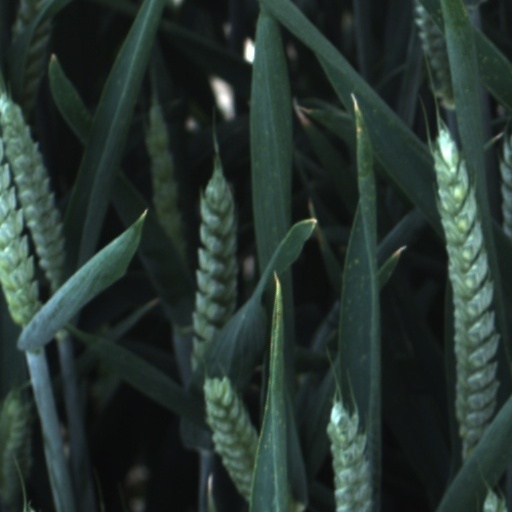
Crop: wheat